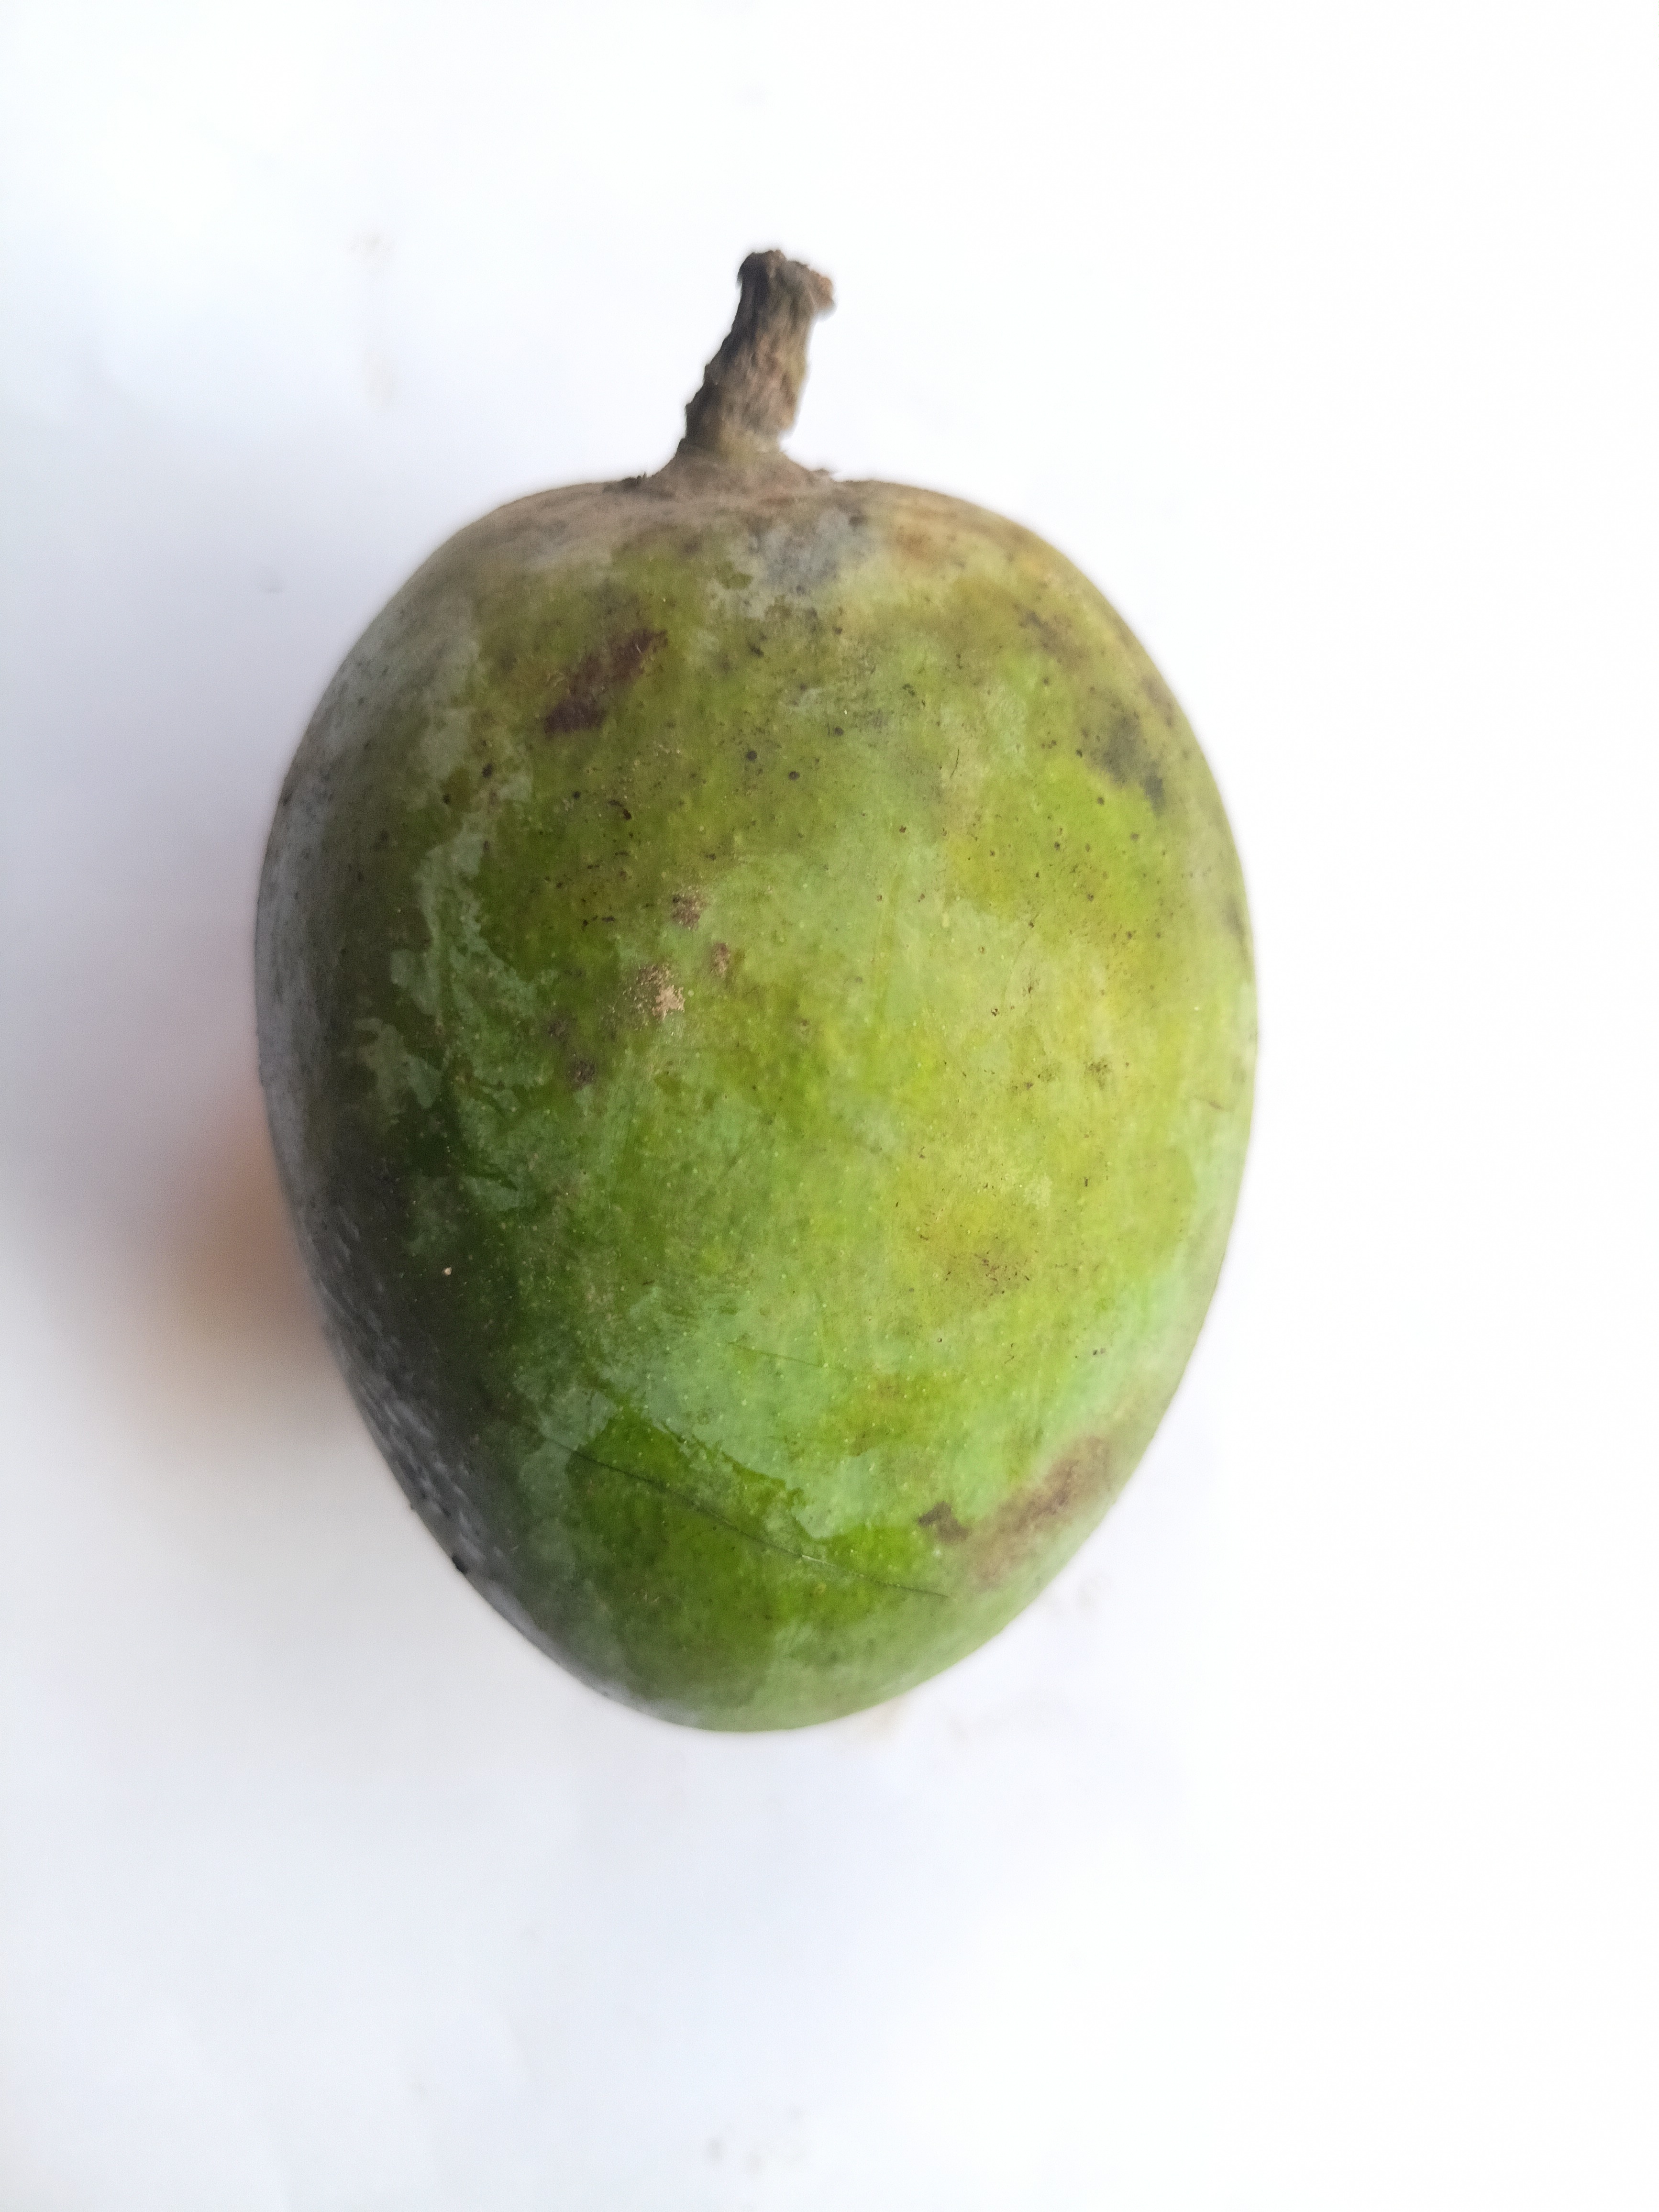
Mango variety: Khrishapat